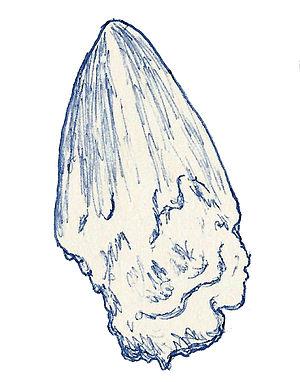
Diplotomodon est un genre hypothétique de dinosaures théropodes du Crétacé supérieur retrouvé en Amérique du Nord, au New Jersey.